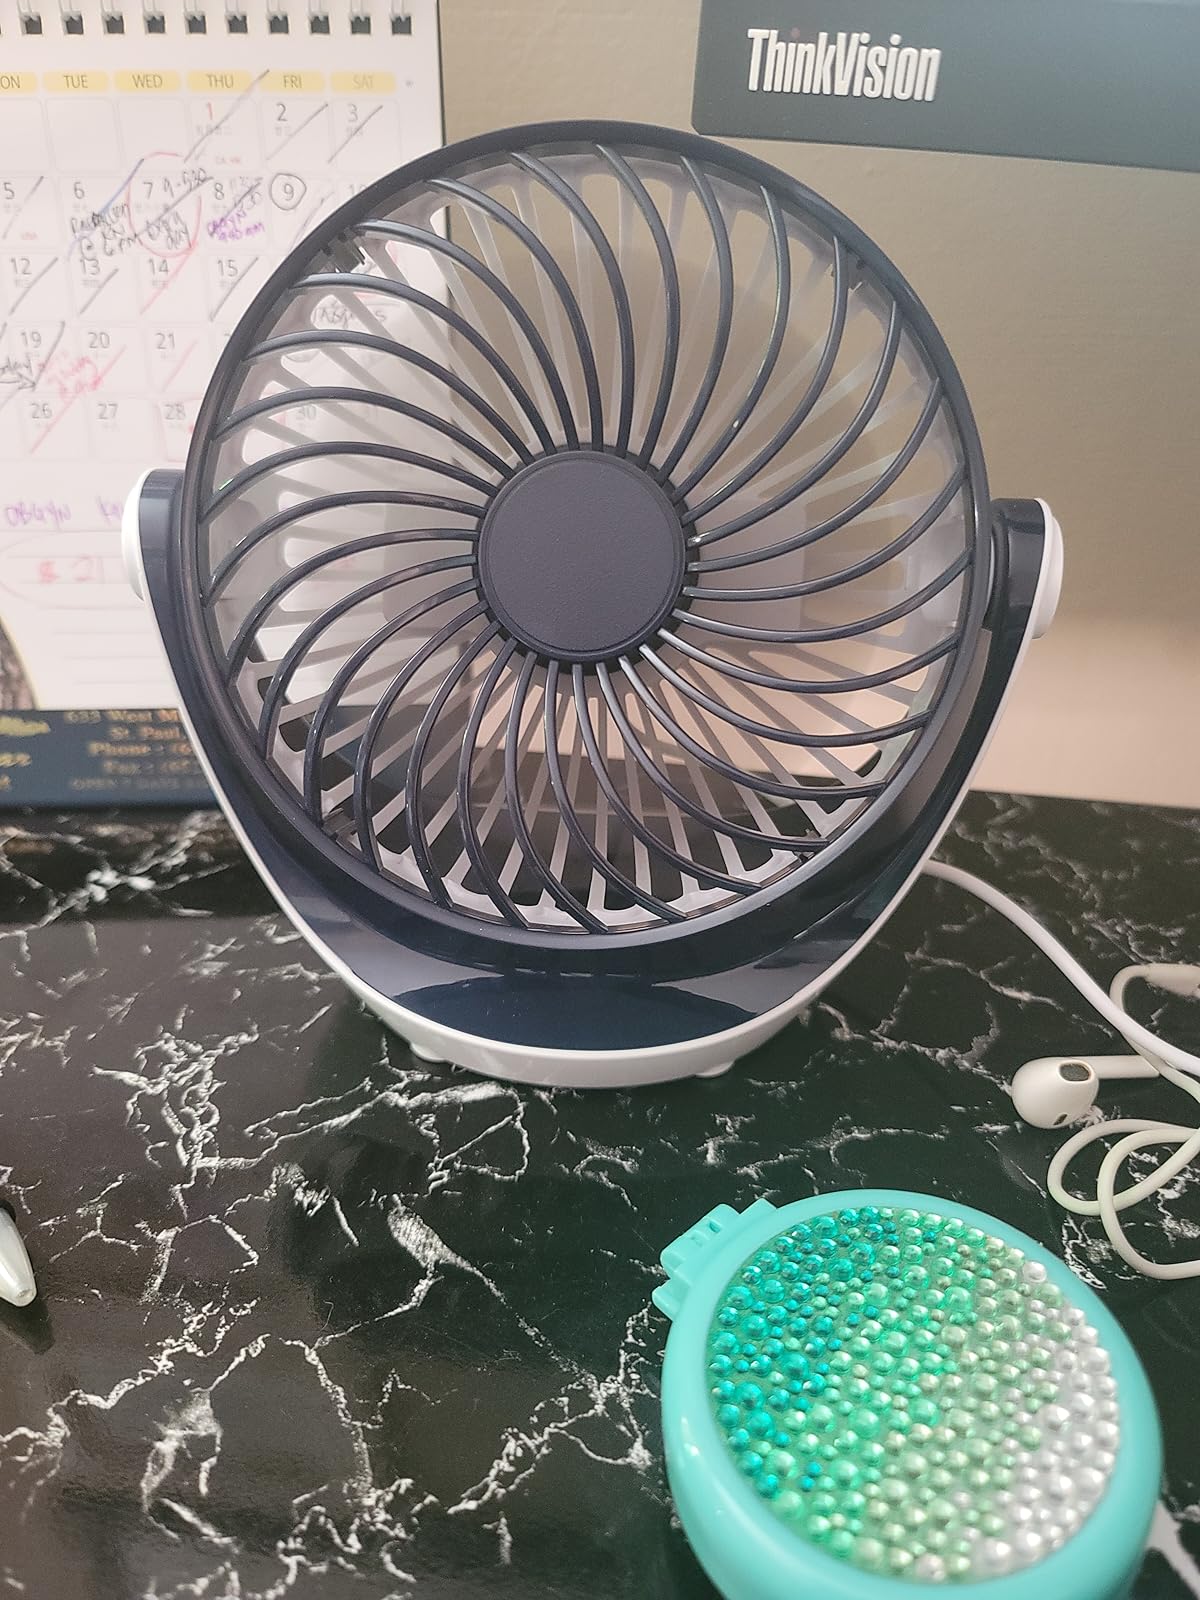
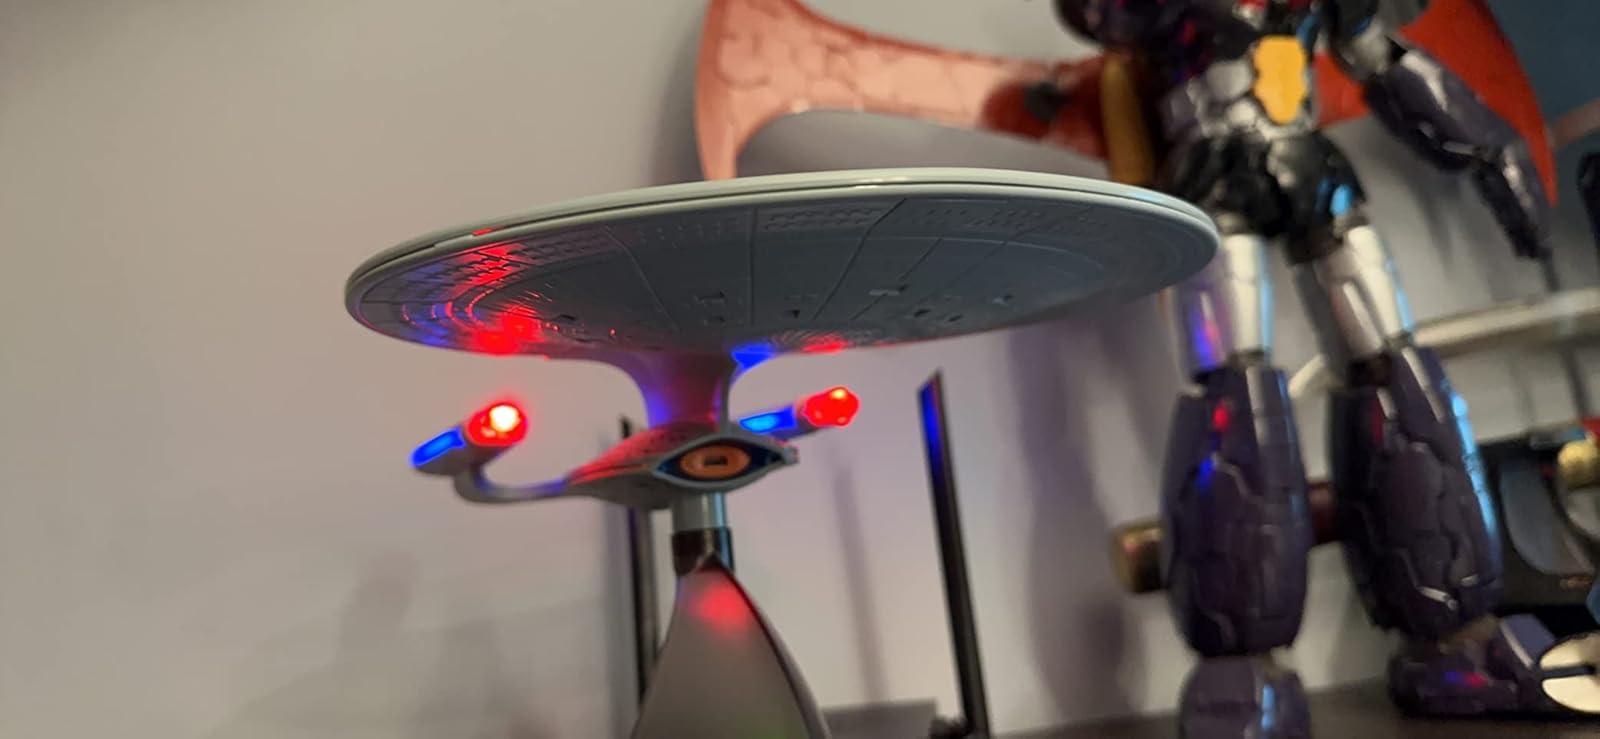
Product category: fan
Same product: no